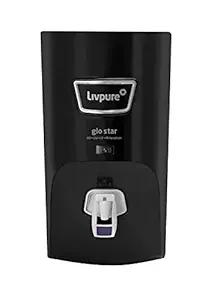
Livpure Glo Star RO+UV+UF+Mineraliser - 7 L Storage Tank
Category: Home&Kitchen
Price: 8499 (list price: 16490)
Rating: 4.3 (97 ratings)
About this product: 7 Stage Purification: Livpure GLO Star provides 7 stage advanced purification: 1) Super-Sediment Filter 2) Pre-activated Carbon Absorber 3) RO Membrane 4) Mineraliser 5) Ultra Filtration 6) Silver Impregnated Post Carbon Filter 7)In-Tank UV Sterilization|Mineraliser: Mineraliser in the purification system ensures right level of essential minerals in water like magnesium, potassium etc. Magnesium boosts exercise performance, maintains healthy blood sugar levels, promotes bone health, and supports better sleep.|In-tank UV sterilization and insect proof-high quality storage tank helps in keeping the purified water pure for longer duration avoiding any sort of contamination post filtration. Purification Technology Used: RO + UV + UF + Mineralizer. 15 ltrs per hour filtration capacity and TDS in input raw water upto 2000ppm.|Its color & design complements the aesthetics of kitchen. LED indicators display power supply and purification status. 7 liters storage capacity is suitable for different family sizes.|Indication LED Display: The water purifier comes with interactive LED Indications -Power On, Purification Process and Tank Full Indication.